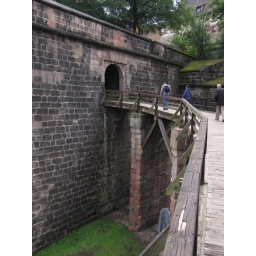
this is a foot bridge that goes over the moat that surrounds the castle walls.